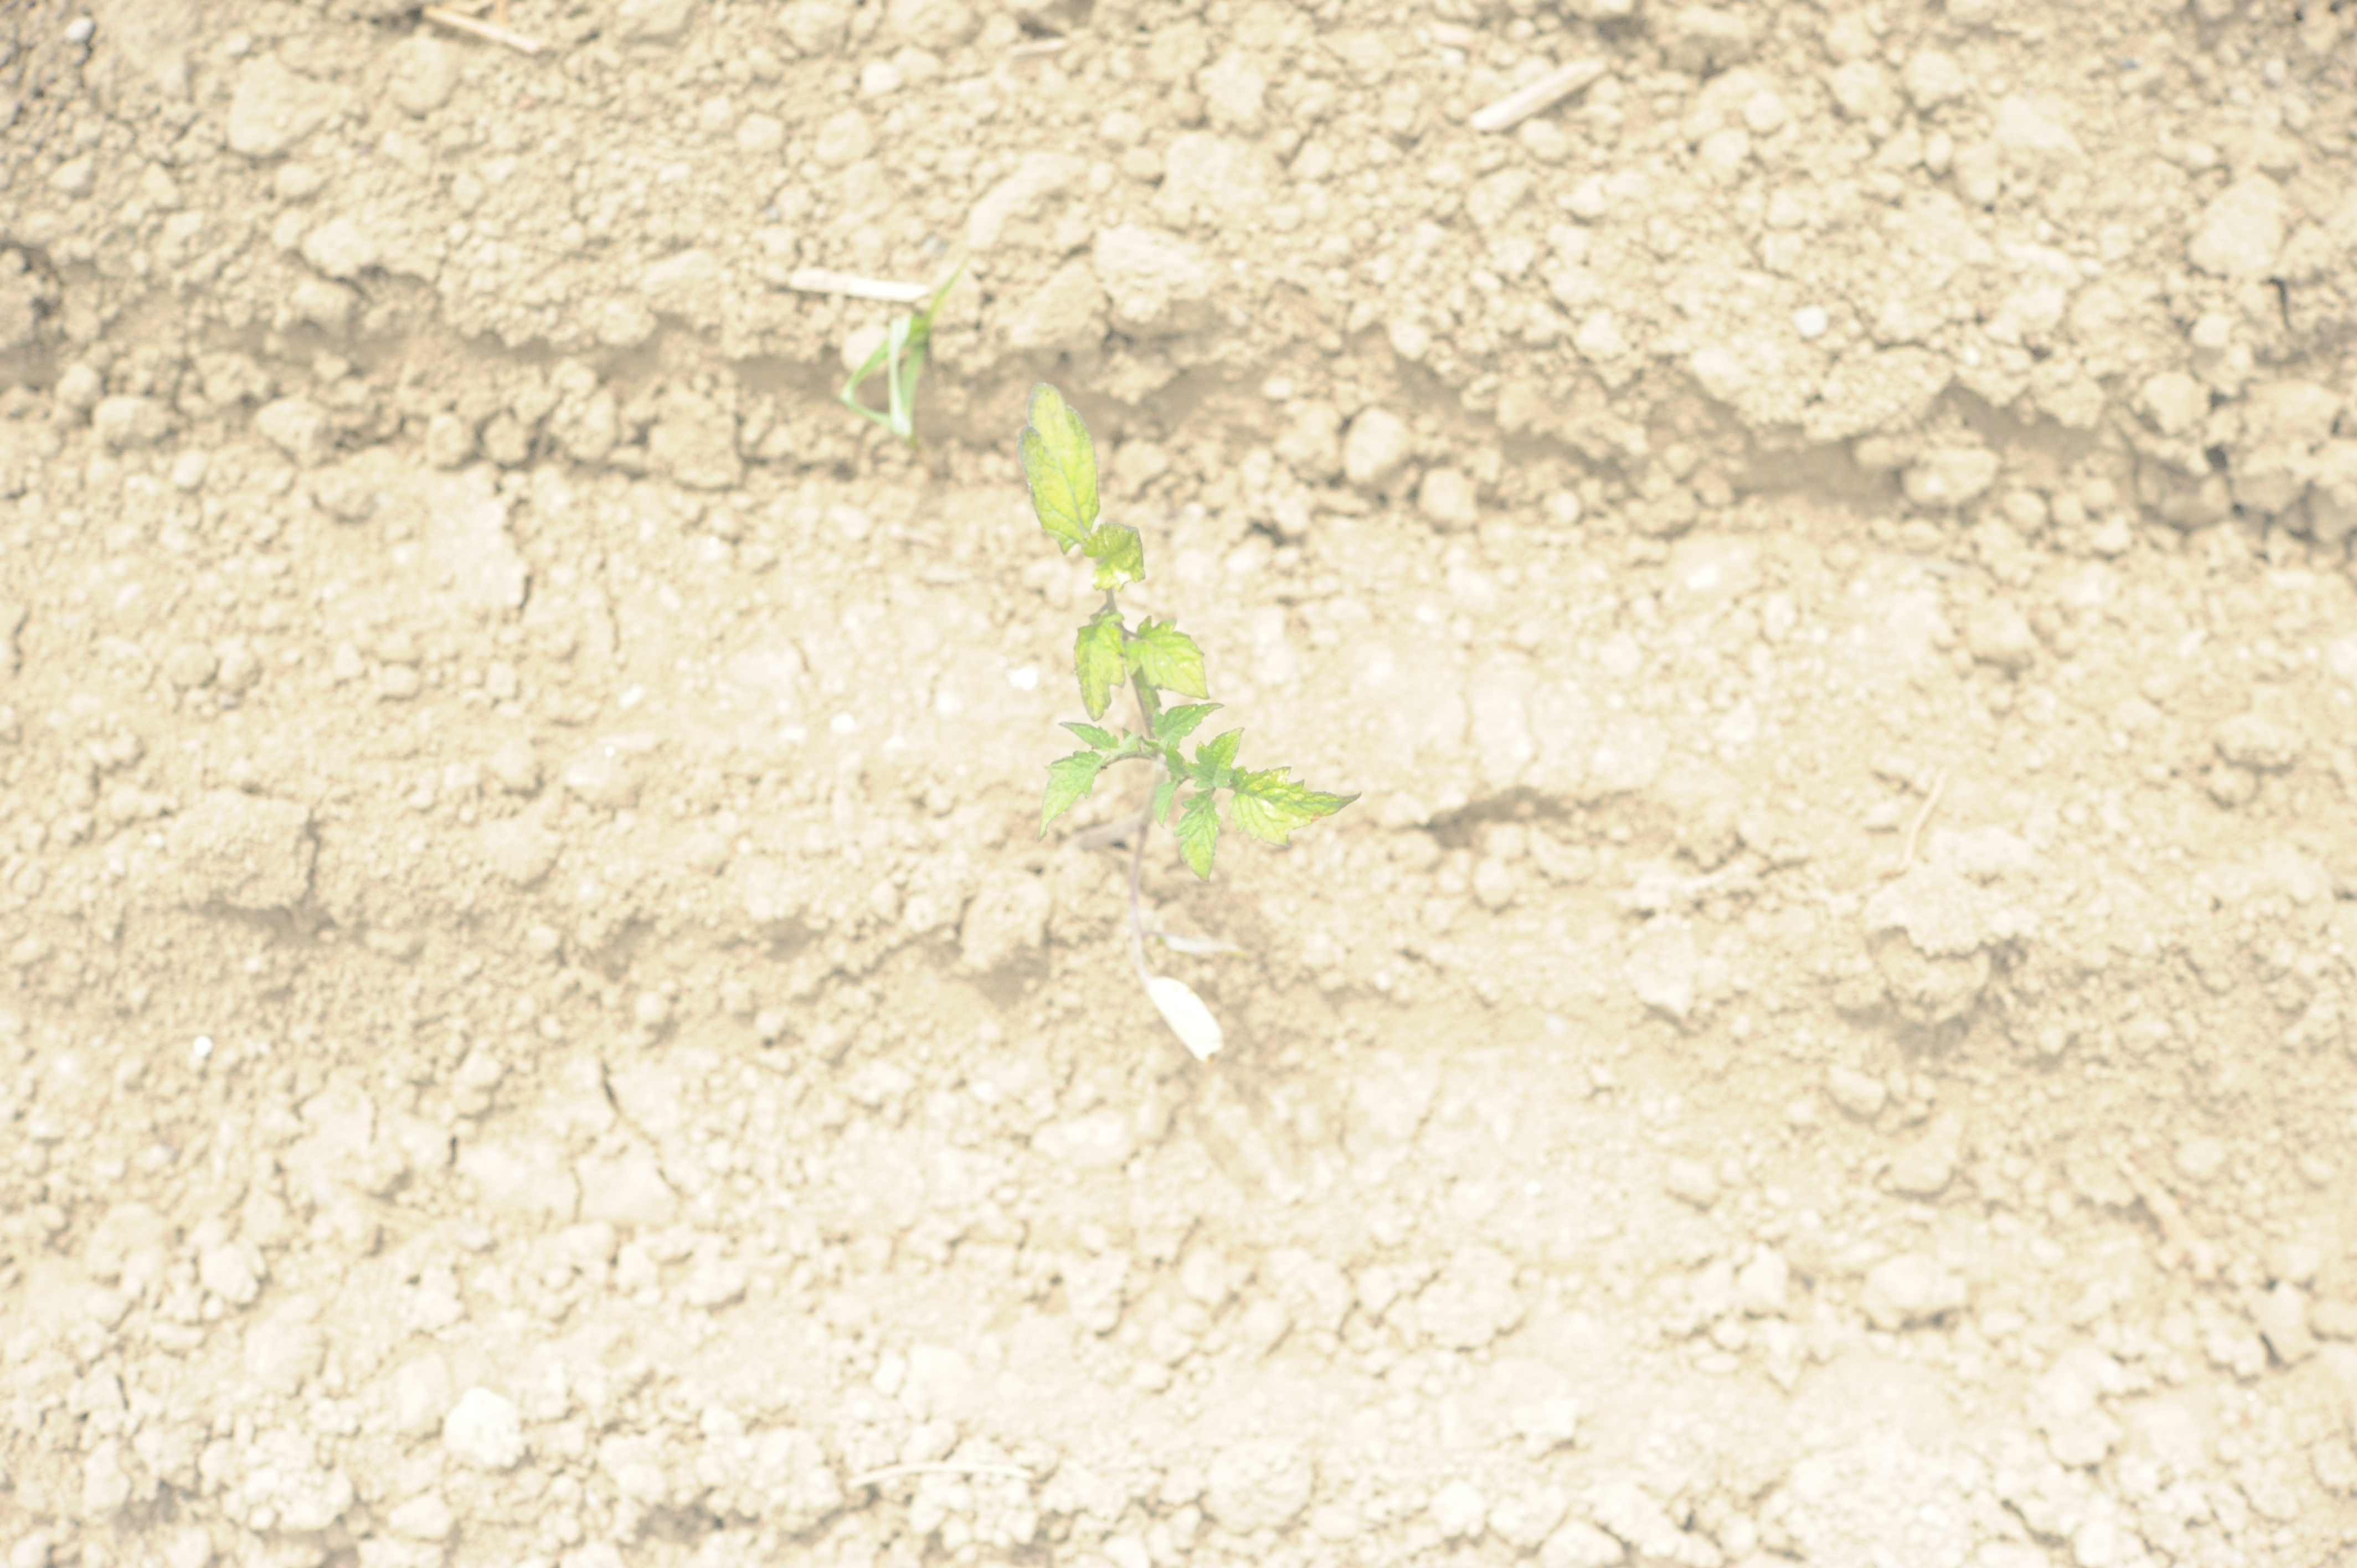
Label: tomato